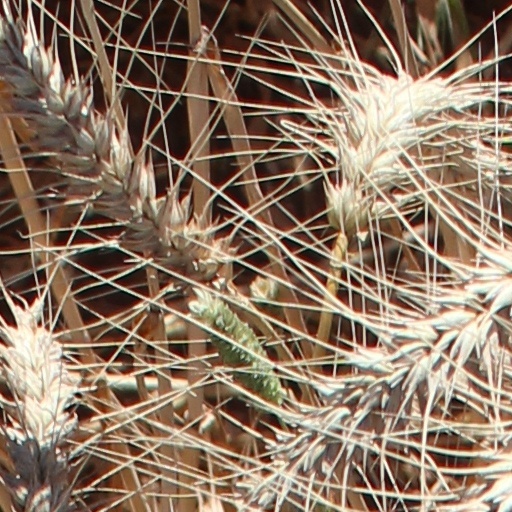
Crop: wheat